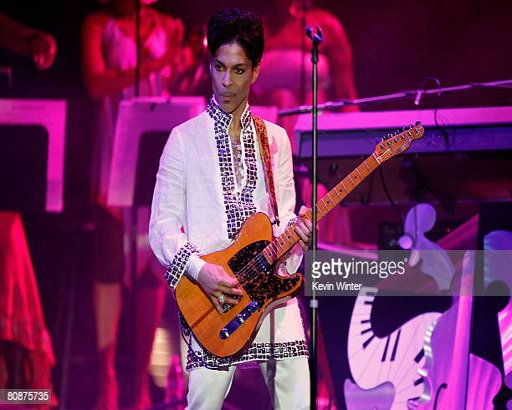
rock artist performs during day